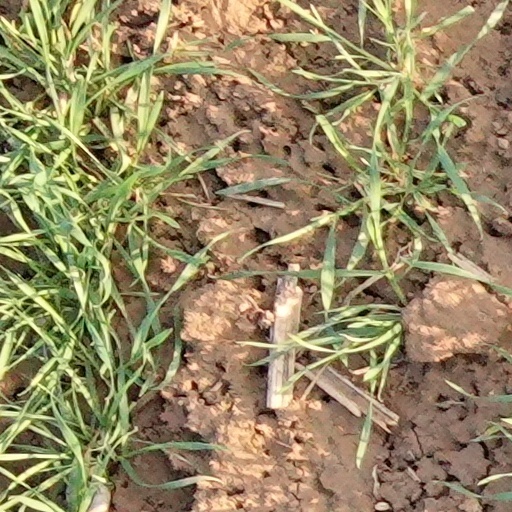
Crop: wheat